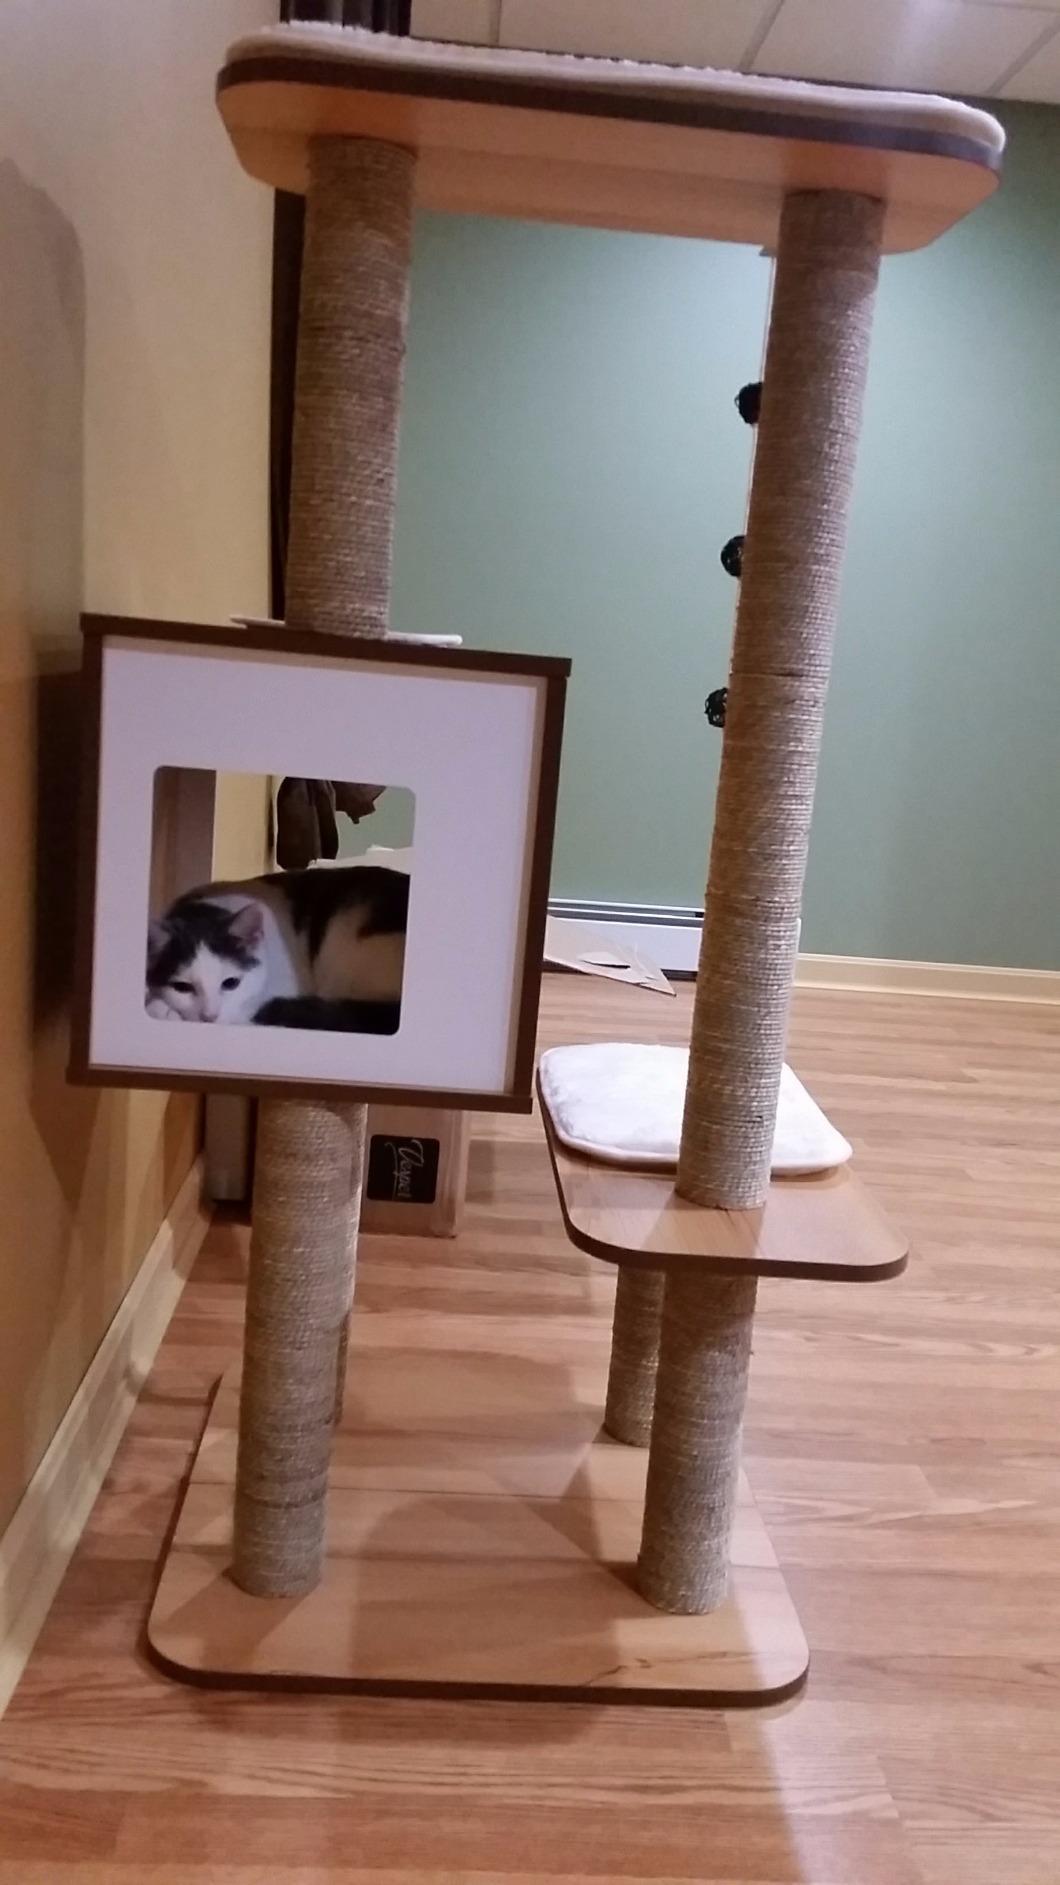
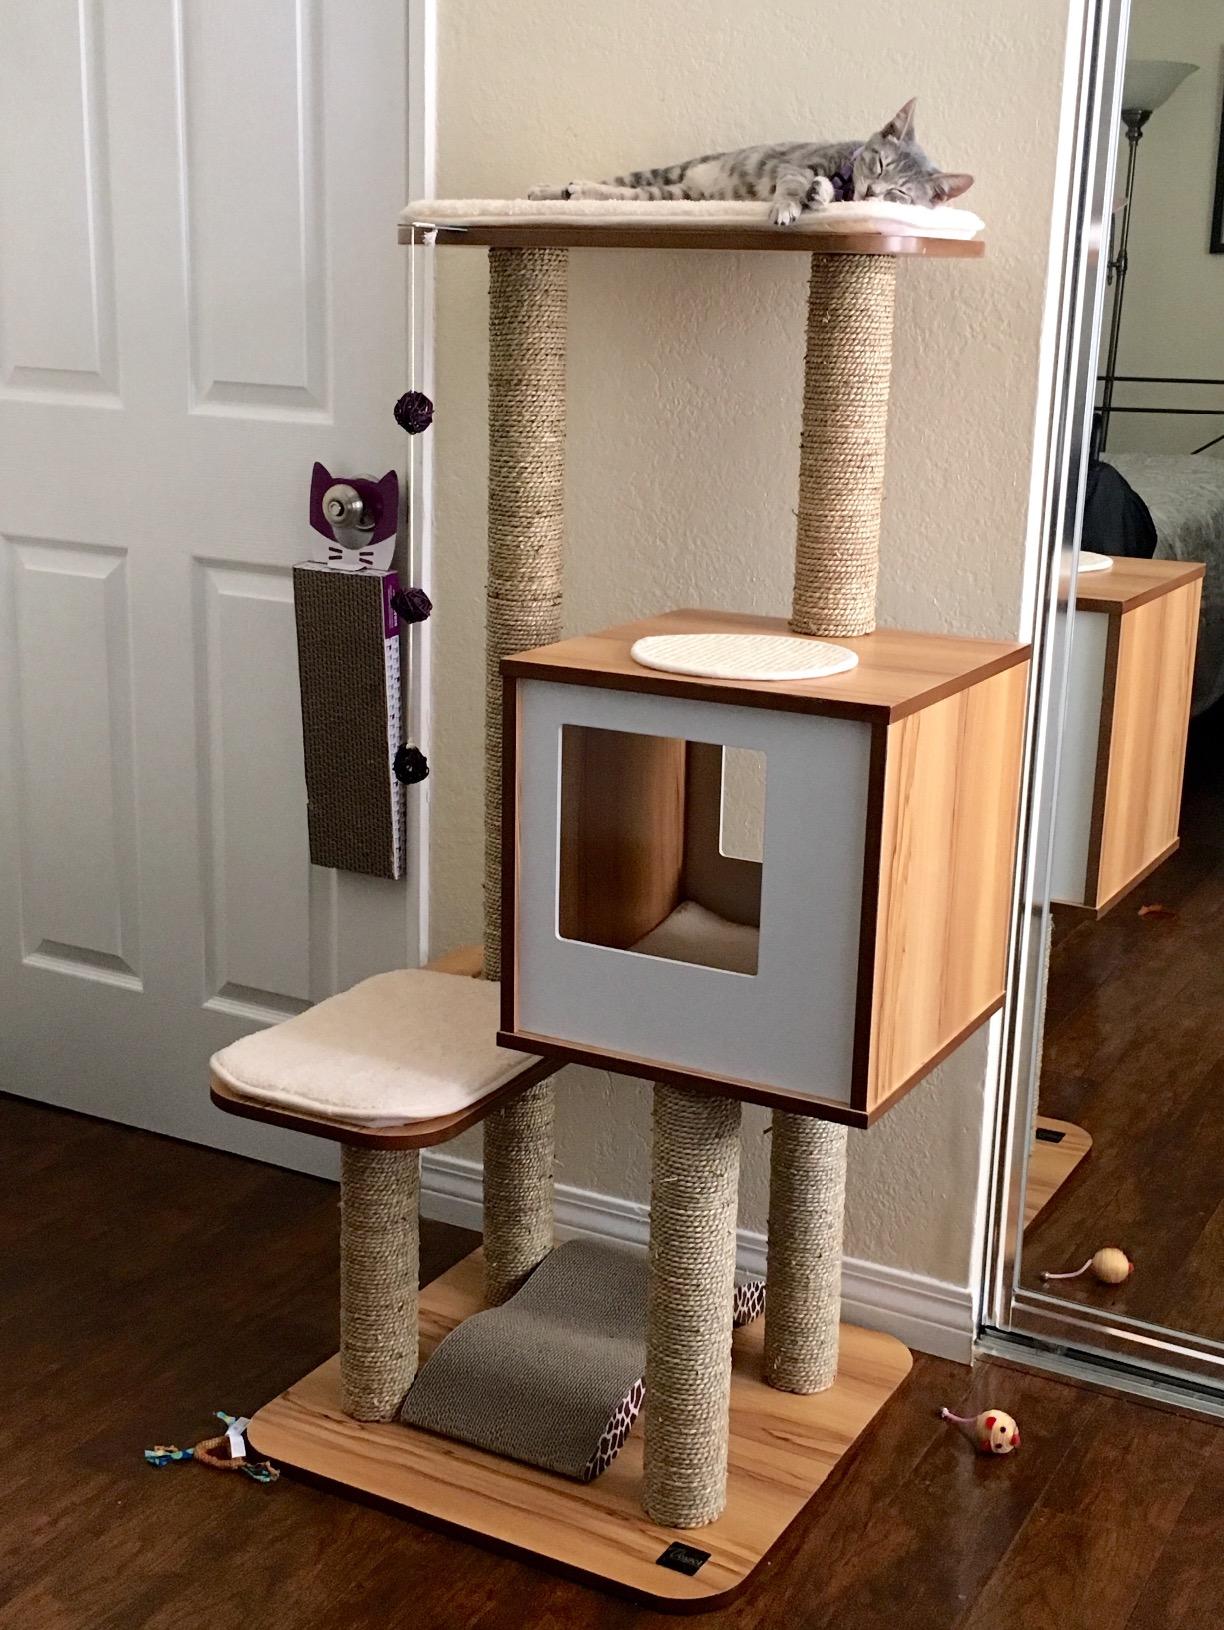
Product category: items_cat tree
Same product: yes